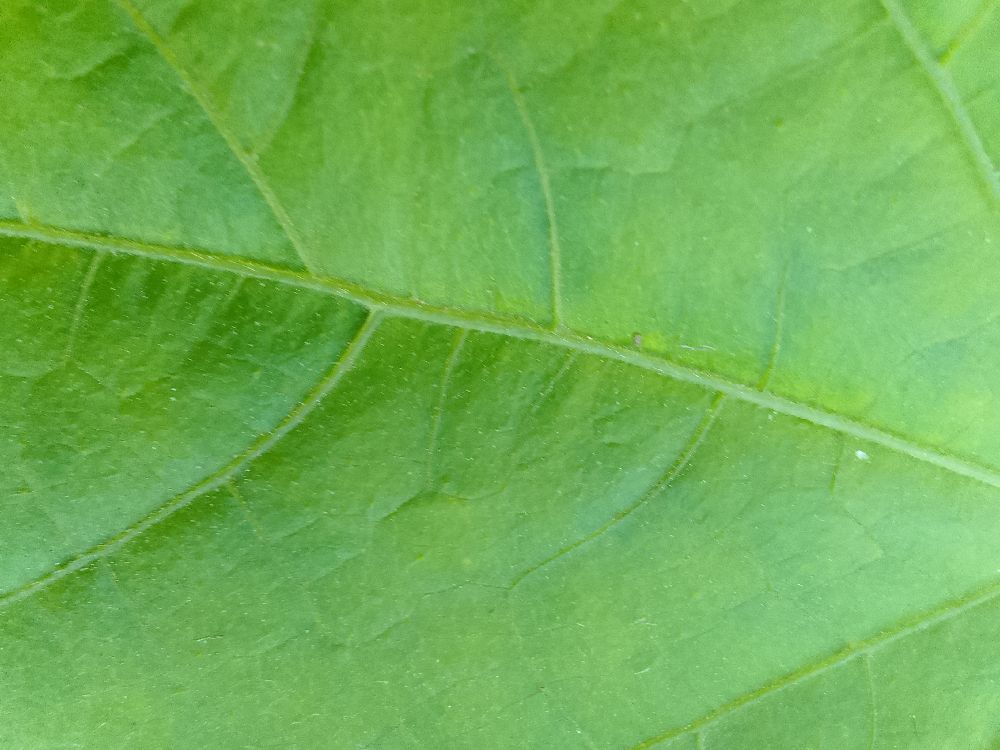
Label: healthy